Answer in natural language. How many Paintings are visible in the scene? Choose between the following options: 3, 0, 4, 3 or 5
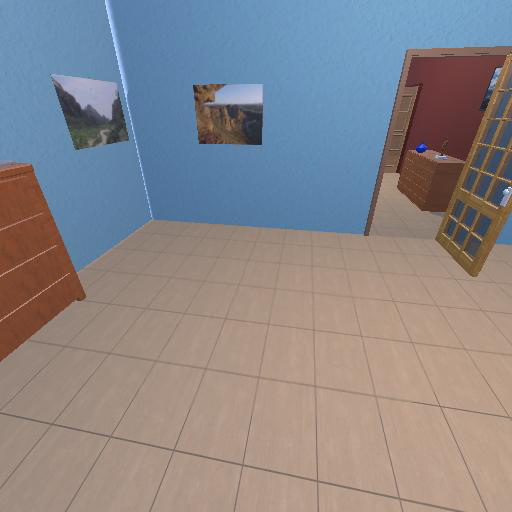
<answer>3</answer>